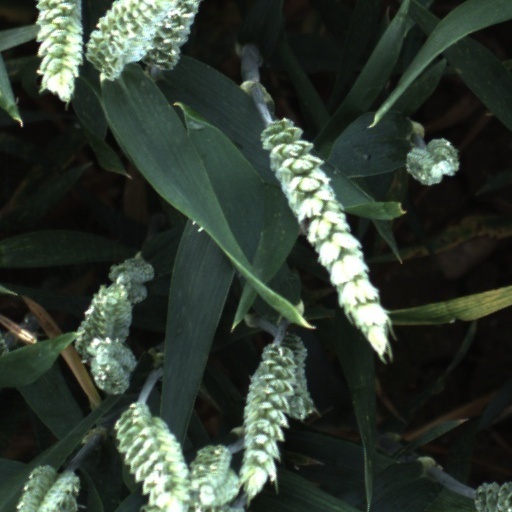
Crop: wheat